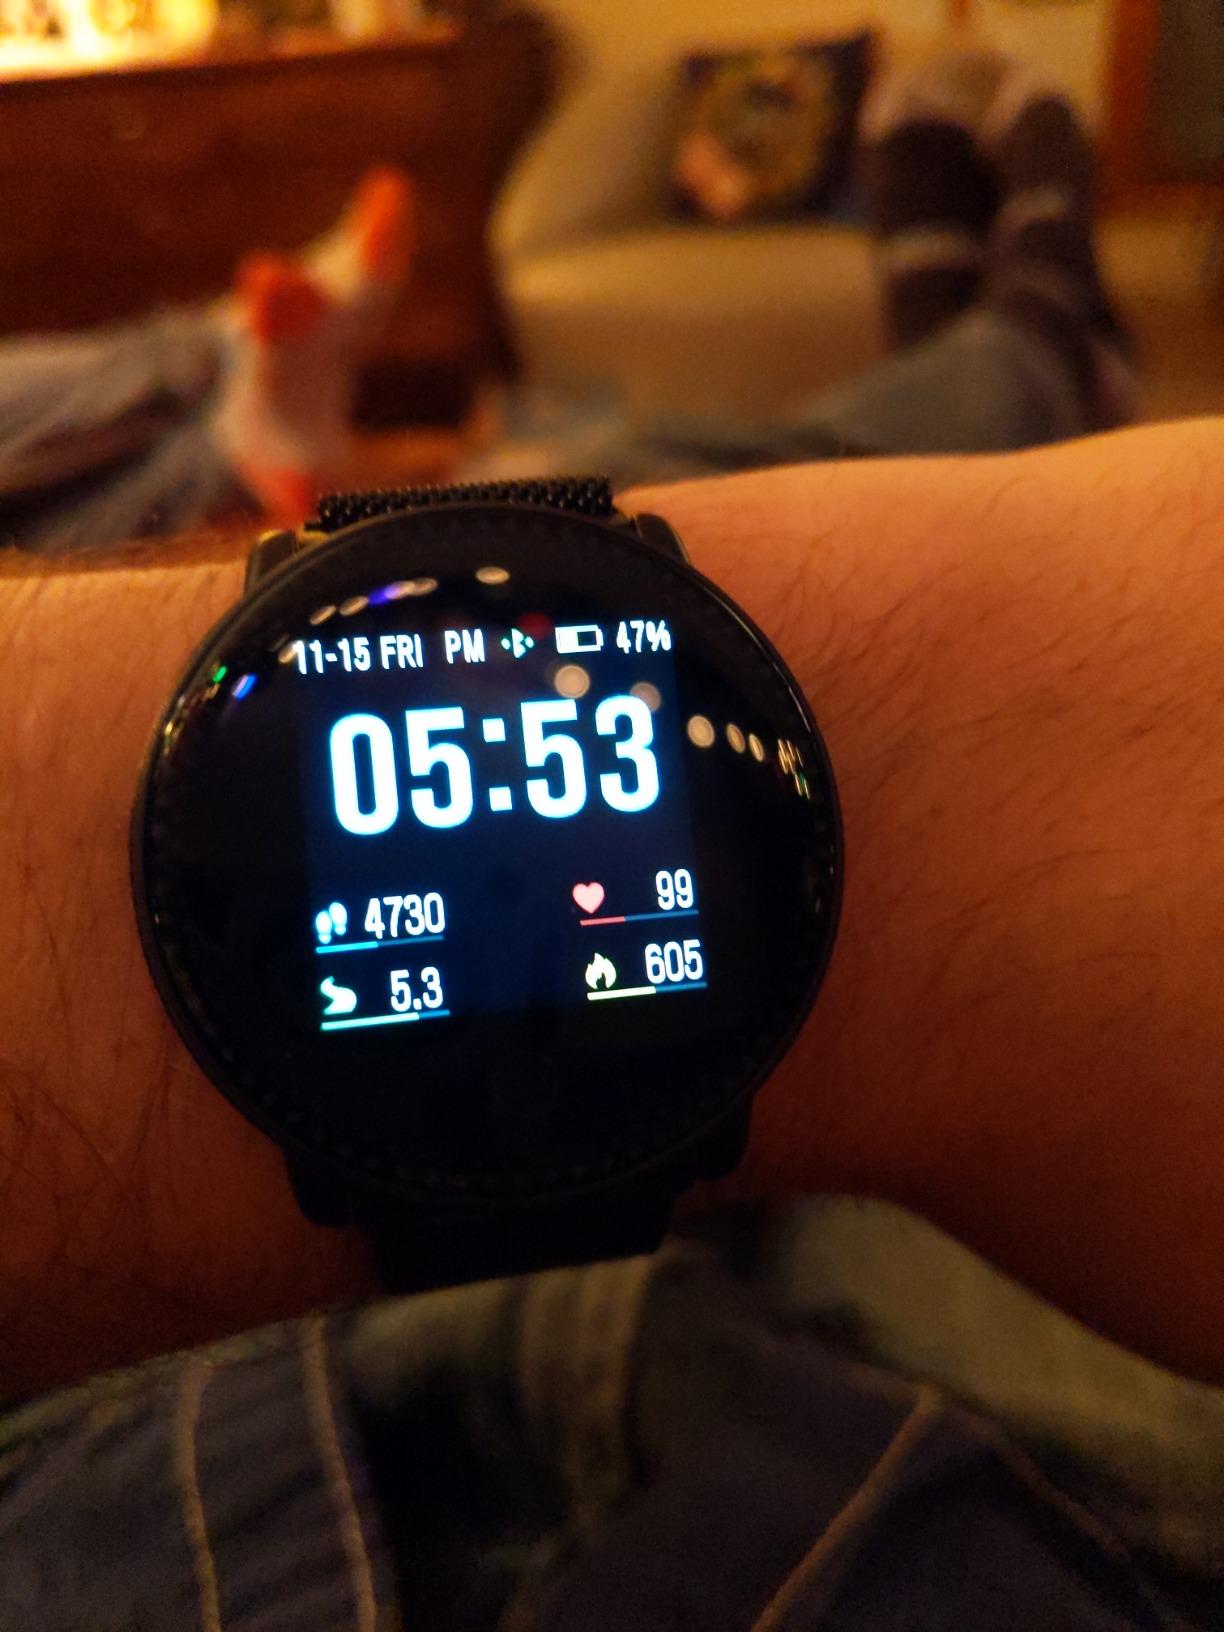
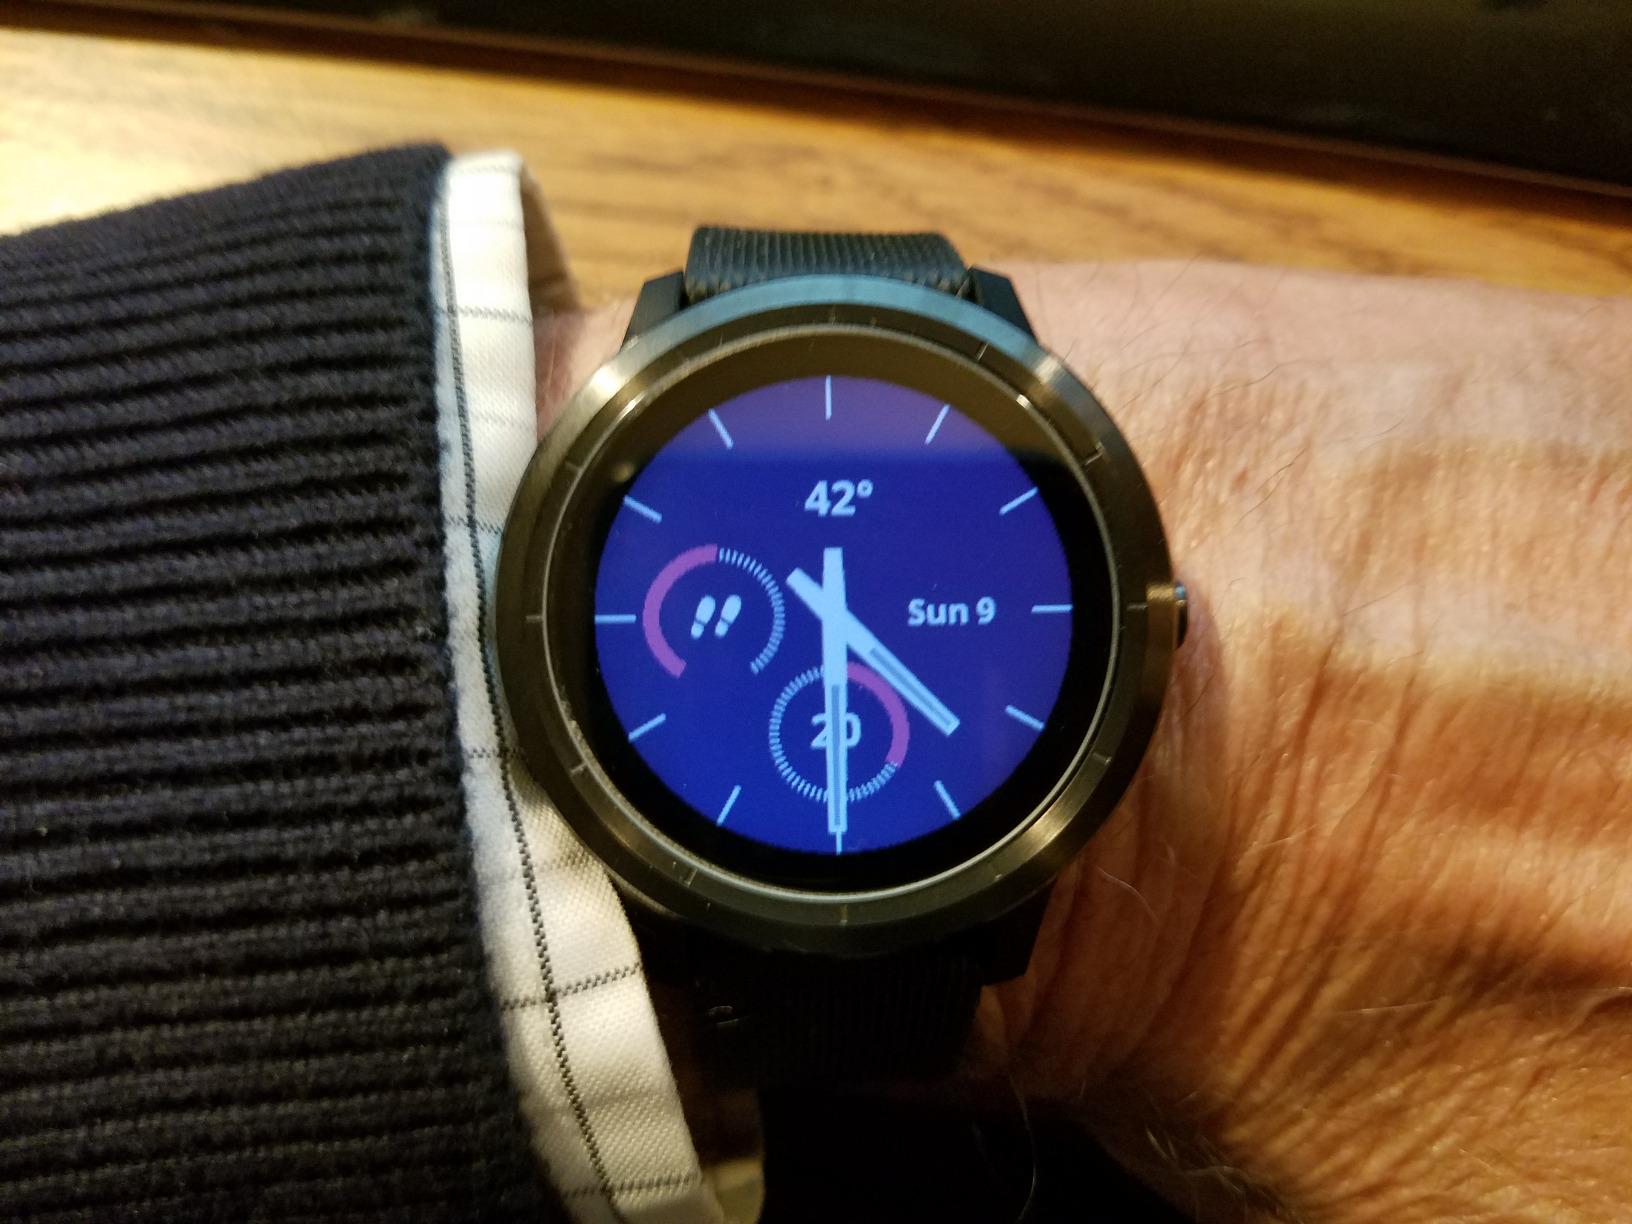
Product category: smartwatch
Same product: no